Thrust vectoring

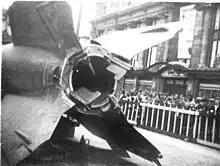
Graphite exhaust vanes on a V-2 rocket engine's nozzle

One of the earliest methods of thrust vectoring in rocket engines was to place vanes in the engine's exhaust stream. These exhaust vanes or jet vanes allow the thrust to be deflected without moving any parts of the engine, but reduce the rocket's efficiency. They have the benefit of allowing roll control with only a single engine, which nozzle gimbaling does not. The V-2 used graphite exhaust vanes and aerodynamic vanes, as did the Redstone, derived from the V-2. The Sapphire and Nexo rockets of the amateur group Copenhagen Suborbitals provide a modern example of jet vanes. Jet vanes must be made of a refractory material or actively cooled to prevent them from melting. Sapphire used solid copper vanes for copper's high heat capacity and thermal conductivity, and Nexo used graphite for its high melting point, but unless actively cooled, jet vanes will undergo significant erosion. This, combined with jet vanes' inefficiency, mostly precludes their use in new rockets.